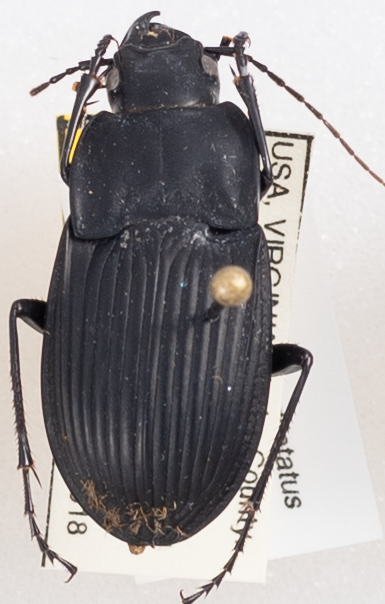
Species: Dicaelus dilatatus dilatatus
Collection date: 2019-05-07
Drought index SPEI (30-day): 2.09
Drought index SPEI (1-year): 2.09
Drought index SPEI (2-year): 2.09